Jakandor, Island of War

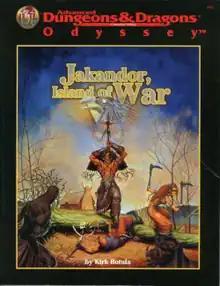

Jakandor, Island of War is a 1997 role-playing game supplement published by TSR for the second edition of "Advanced Dungeons & Dragons".